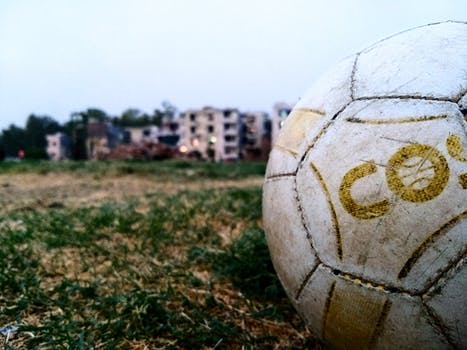
Label: No Watermark